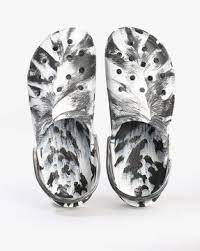
Label: Clog